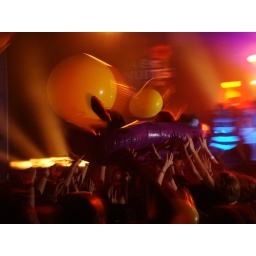
... in a plastic boat